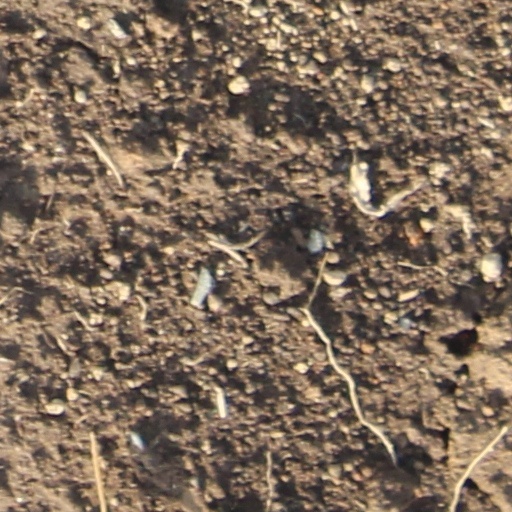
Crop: wheat